Spinosaurus

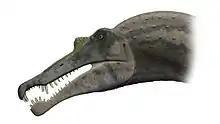
"S. aegyptiacus" head based on the 2005 reconstruction by Cristiano Dal Sasso

It is unclear whether "Spinosaurus" was primarily a terrestrial predator or a piscivore, as indicated by its elongated jaws, conical teeth and raised nostrils. The hypothesis of spinosaurs as specialized fish eaters has been suggested before by A. J. Charig and A. C. Milner for "Baryonyx". They base this on the anatomical similarity with crocodilians and the presence of digestive acid-etched fish scales in the rib cage of the type specimen. Large fish are known from the faunas containing other spinosaurids, including the "Mawsonia", in the mid-Cretaceous of northern Africa and Brazil. Direct evidence for spinosaur diet comes from related European and South American taxa. "Baryonyx" was found with fish scales and bones from juvenile "Iguanodon" in its stomach, while a tooth embedded in a South American pterosaur bone suggests that spinosaurs occasionally preyed on pterosaurs, but "Spinosaurus" was likely to have been a generalized and opportunistic predator, possibly a Cretaceous equivalent of large grizzly bears, being biased toward fishing, though it undoubtedly scavenged and took many kinds of small or medium-sized prey.